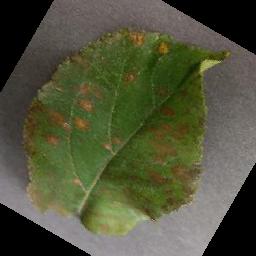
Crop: apple
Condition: cedar_rust